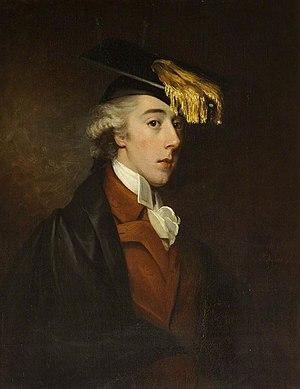
George Fulke Lyttelton, 2ᵉ baron Lyttelton, était un pair et un homme politique anglo-irlandais de la famille Lyttelton.